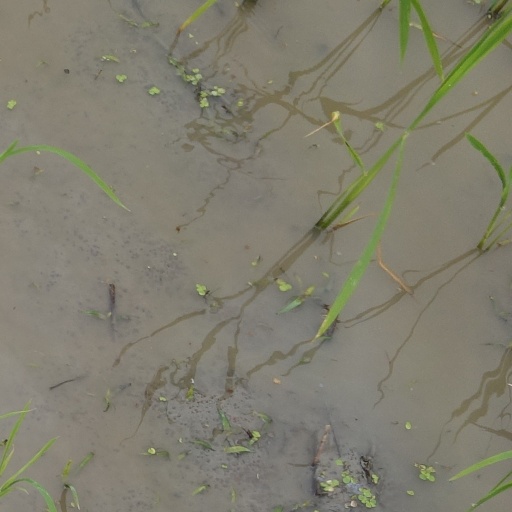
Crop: rice